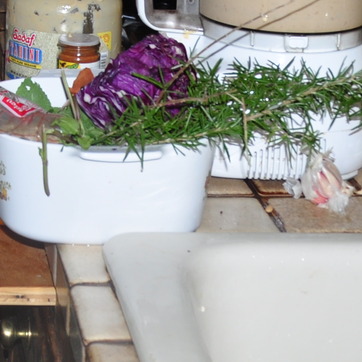
Material: ceramic